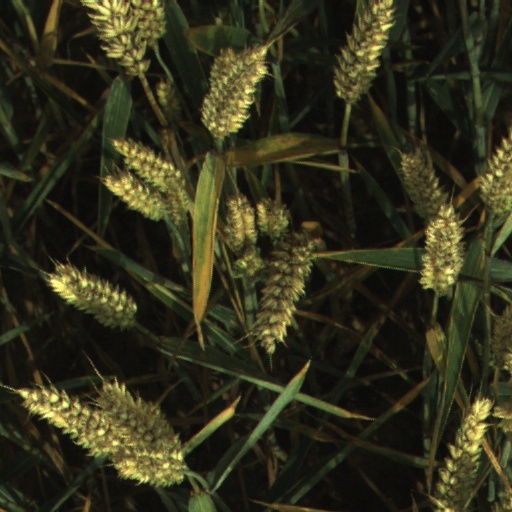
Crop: wheat